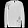
Label: Pullover